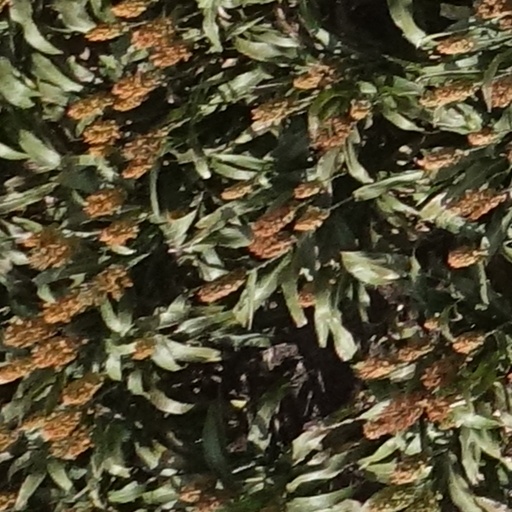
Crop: sorghum